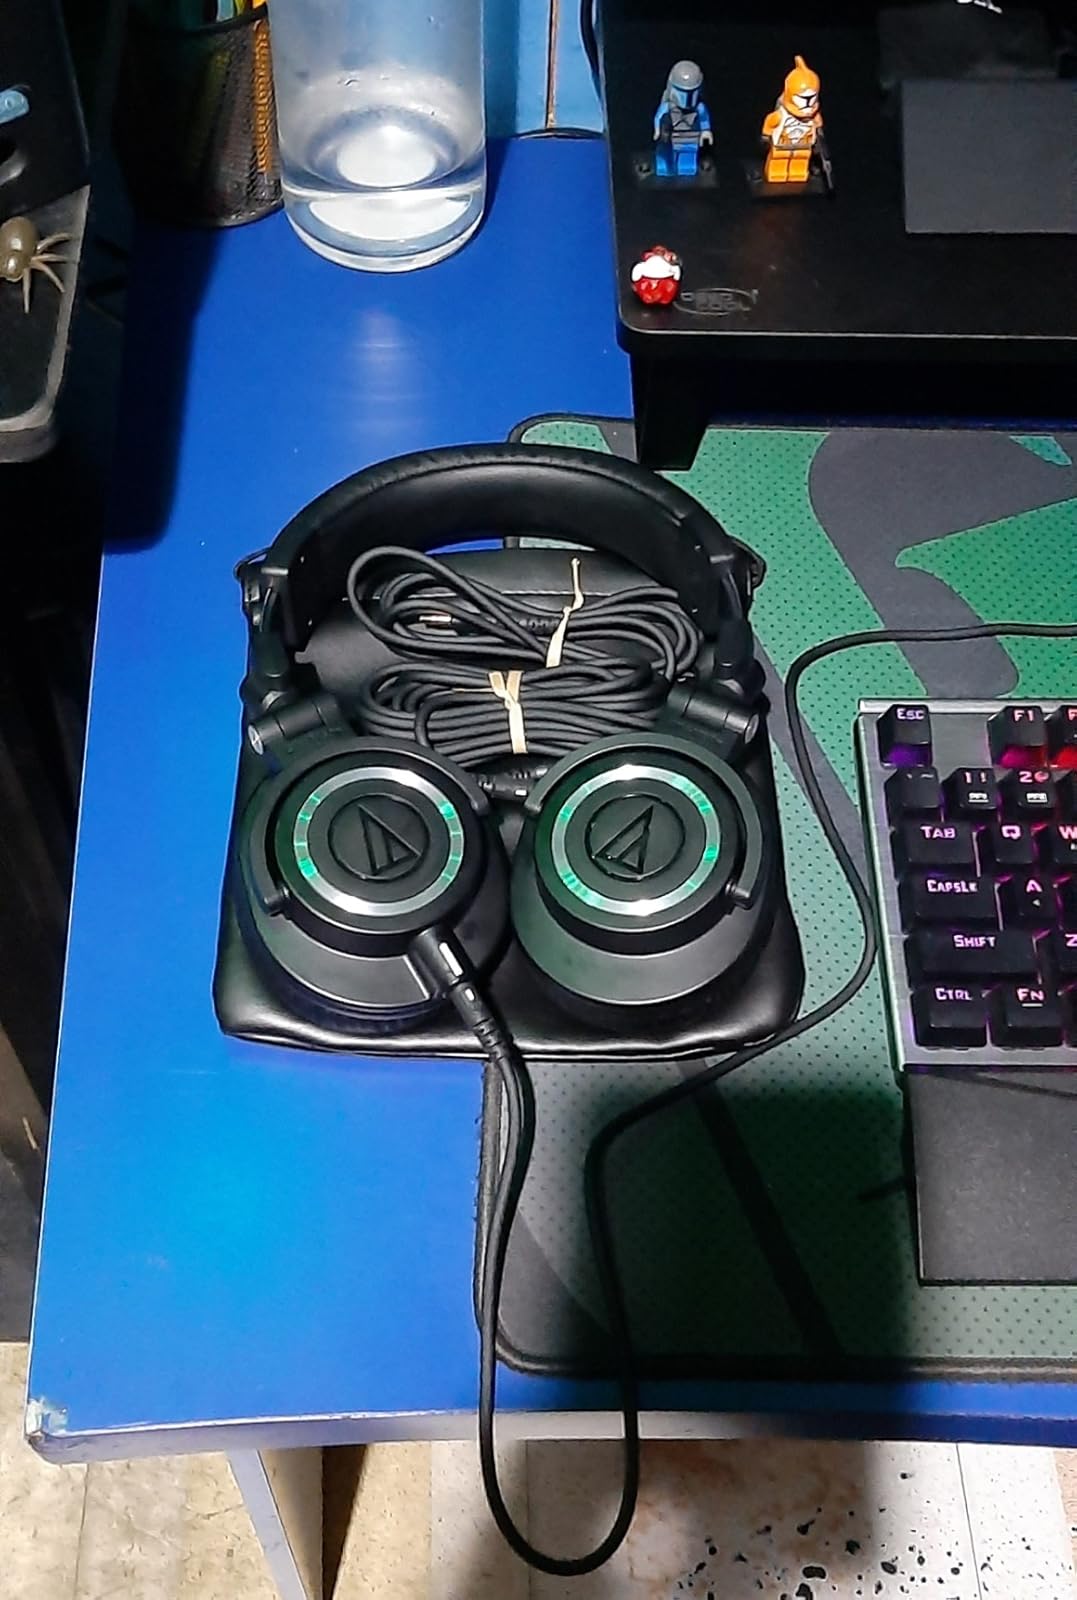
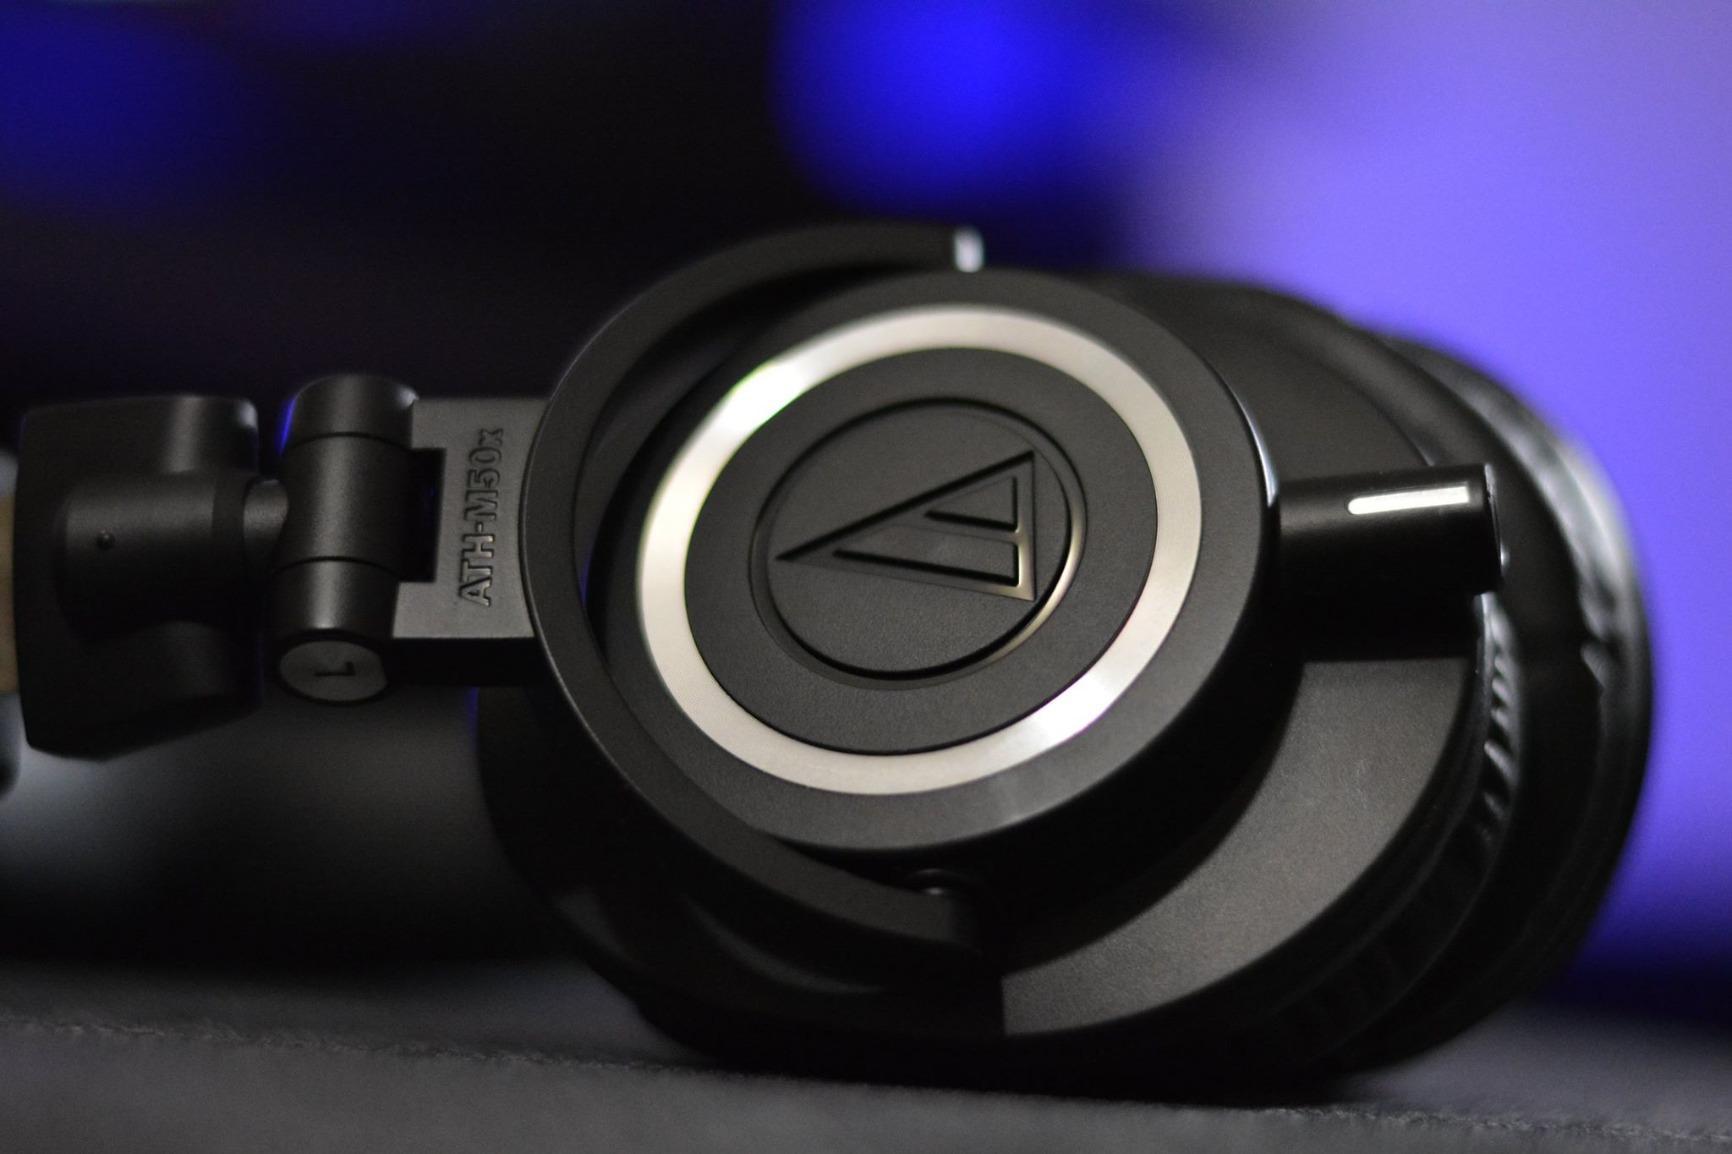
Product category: headphones
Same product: yes